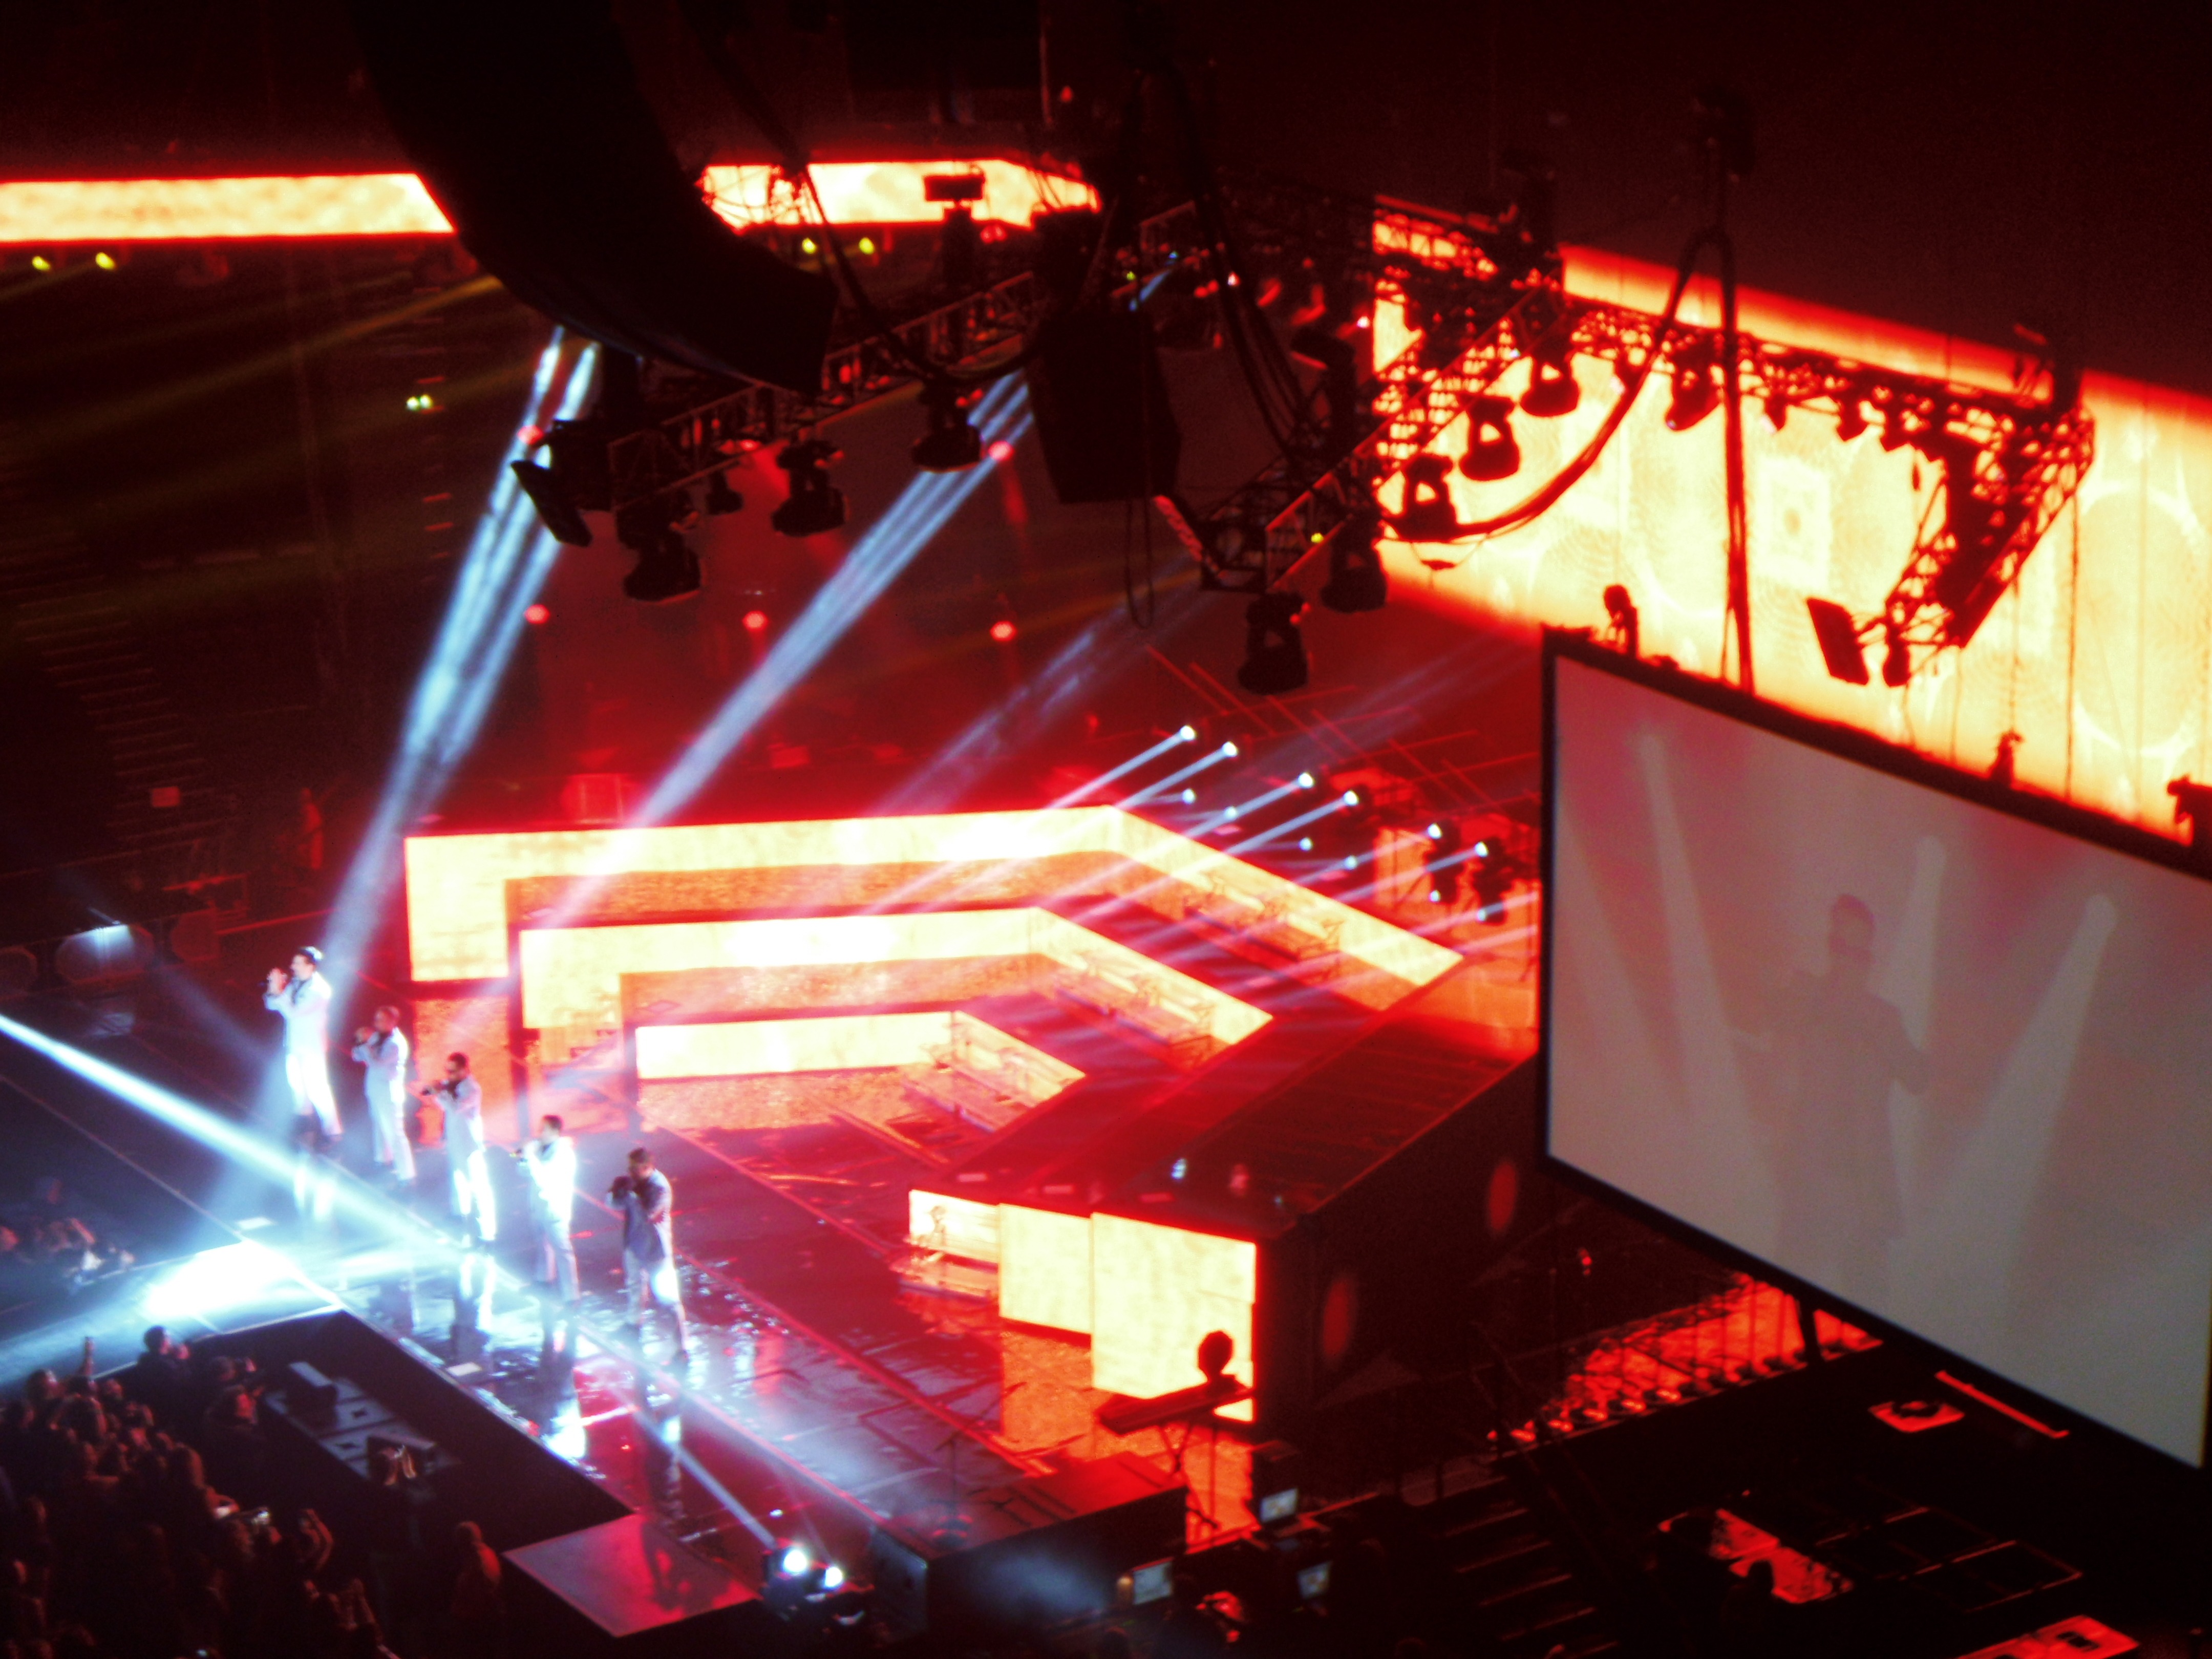
music, people, crowd, concert, band, audience, show, perform, stage, pop, fun, musical, performance, sound, event, entertainment, nightclub, backstreet boys